Pliny the Elder

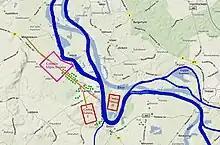
Map of Castra Vetera, a large permanent base ("castra stativa") of Germania Inferior, where Pliny spent the last of his 10-year term as a cavalry commander: The proximity of a naval base there means that he trained also in ships, as the Romans customarily trained all soldiers in all arms whenever possible. The location is on the lower Rhine River.

At some uncertain date, Pliny was transferred to the command of Germania Superior under Publius Pomponius Secundus with a promotion to military tribune, which was a staff position, with duties assigned by the district commander. Pomponius was a half-brother of Corbulo. They had the same mother, Vistilia, a powerful matron of the Roman upper classes, who had seven children by six husbands, some of whom had imperial connections, including a future empress. Pliny's assignments are not clear, but he must have participated in the campaign against the Chatti of AD 50, at age 27, in his fourth year of service. Associated with the commander in the "praetorium", he became a familiar and close friend of Pomponius, who also was a man of letters.